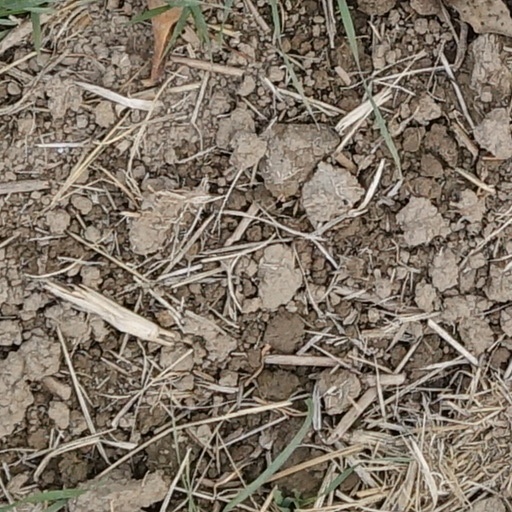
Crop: wheat